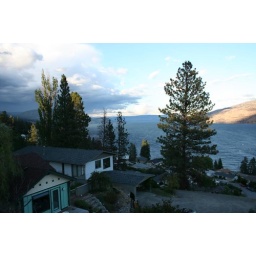
View from hill above Ardiss's house